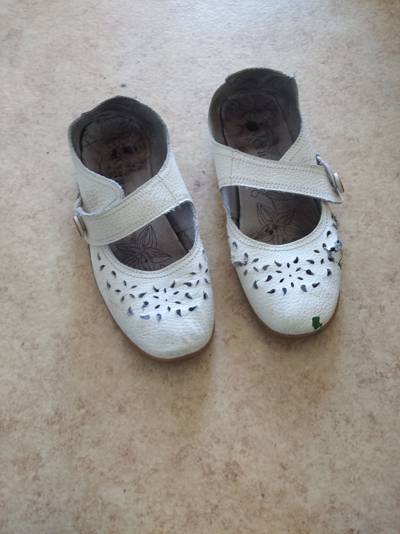
Waste category: shoes